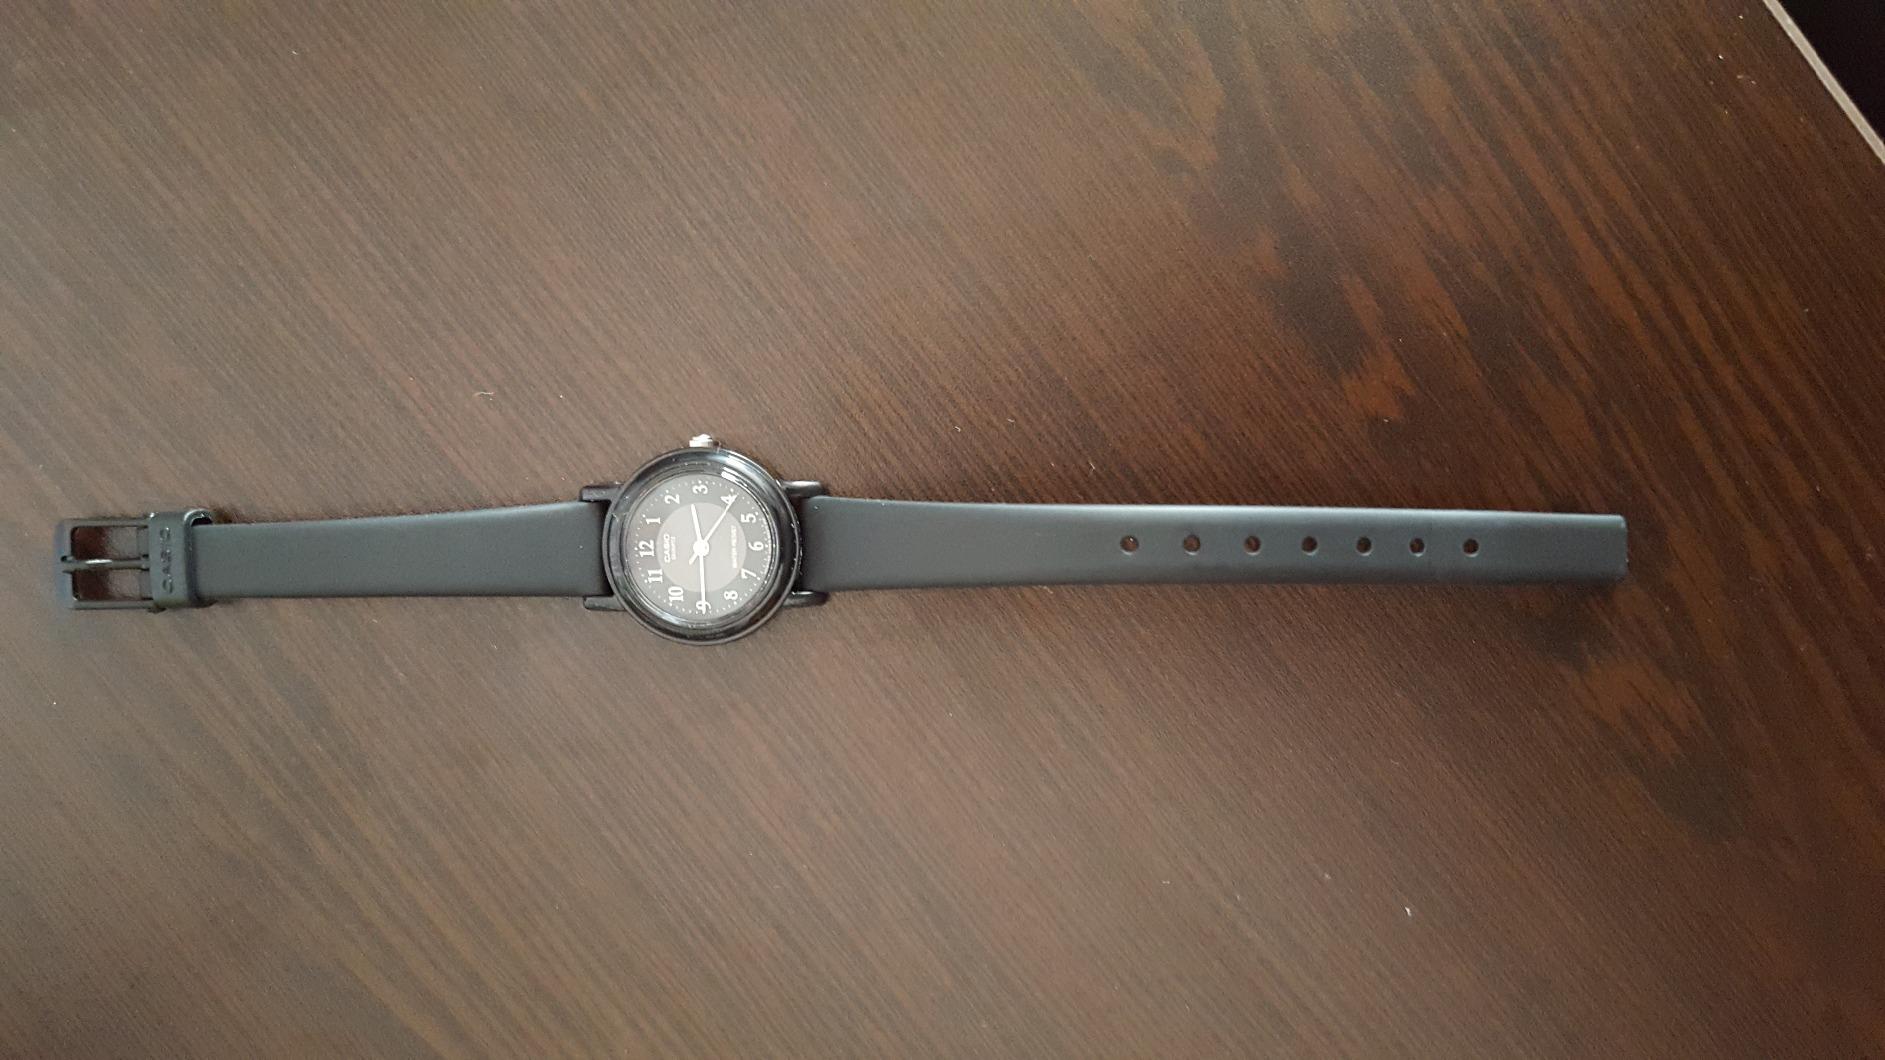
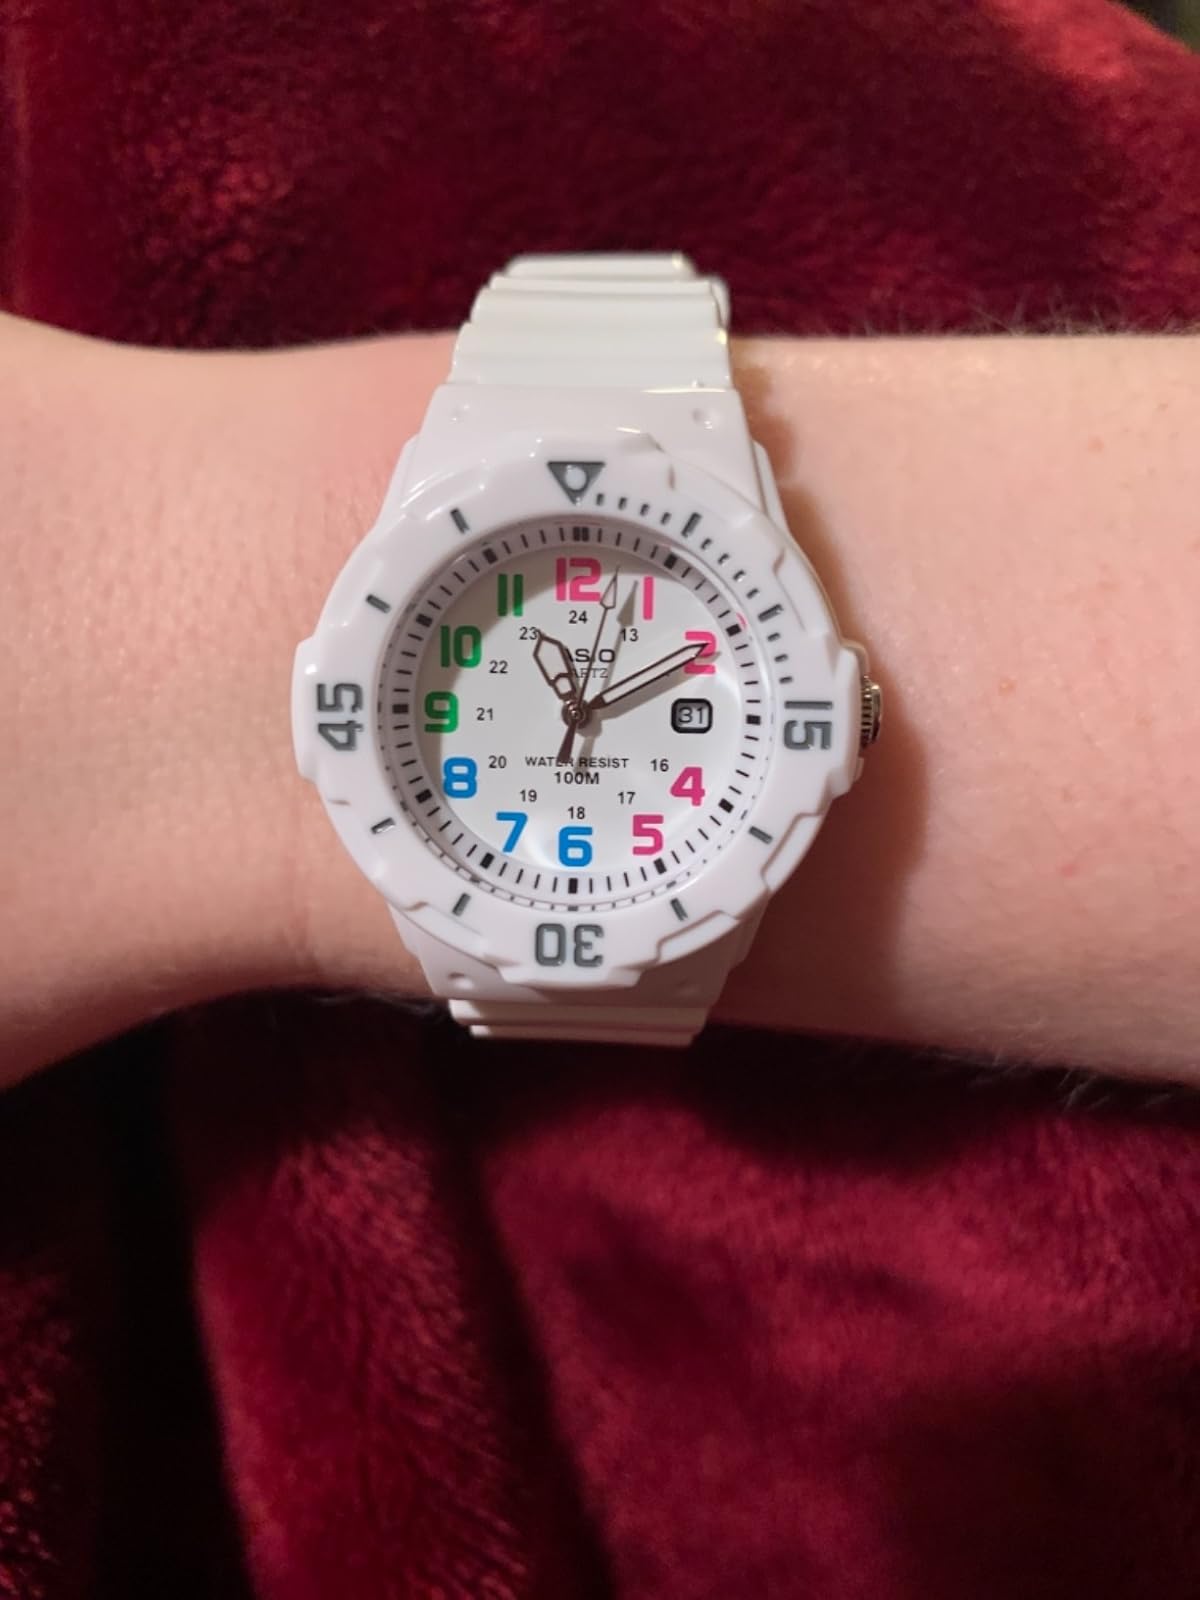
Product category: accessories_watch
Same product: no